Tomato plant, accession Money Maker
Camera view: vertical (180 deg); turntable rotation: 150 degrees
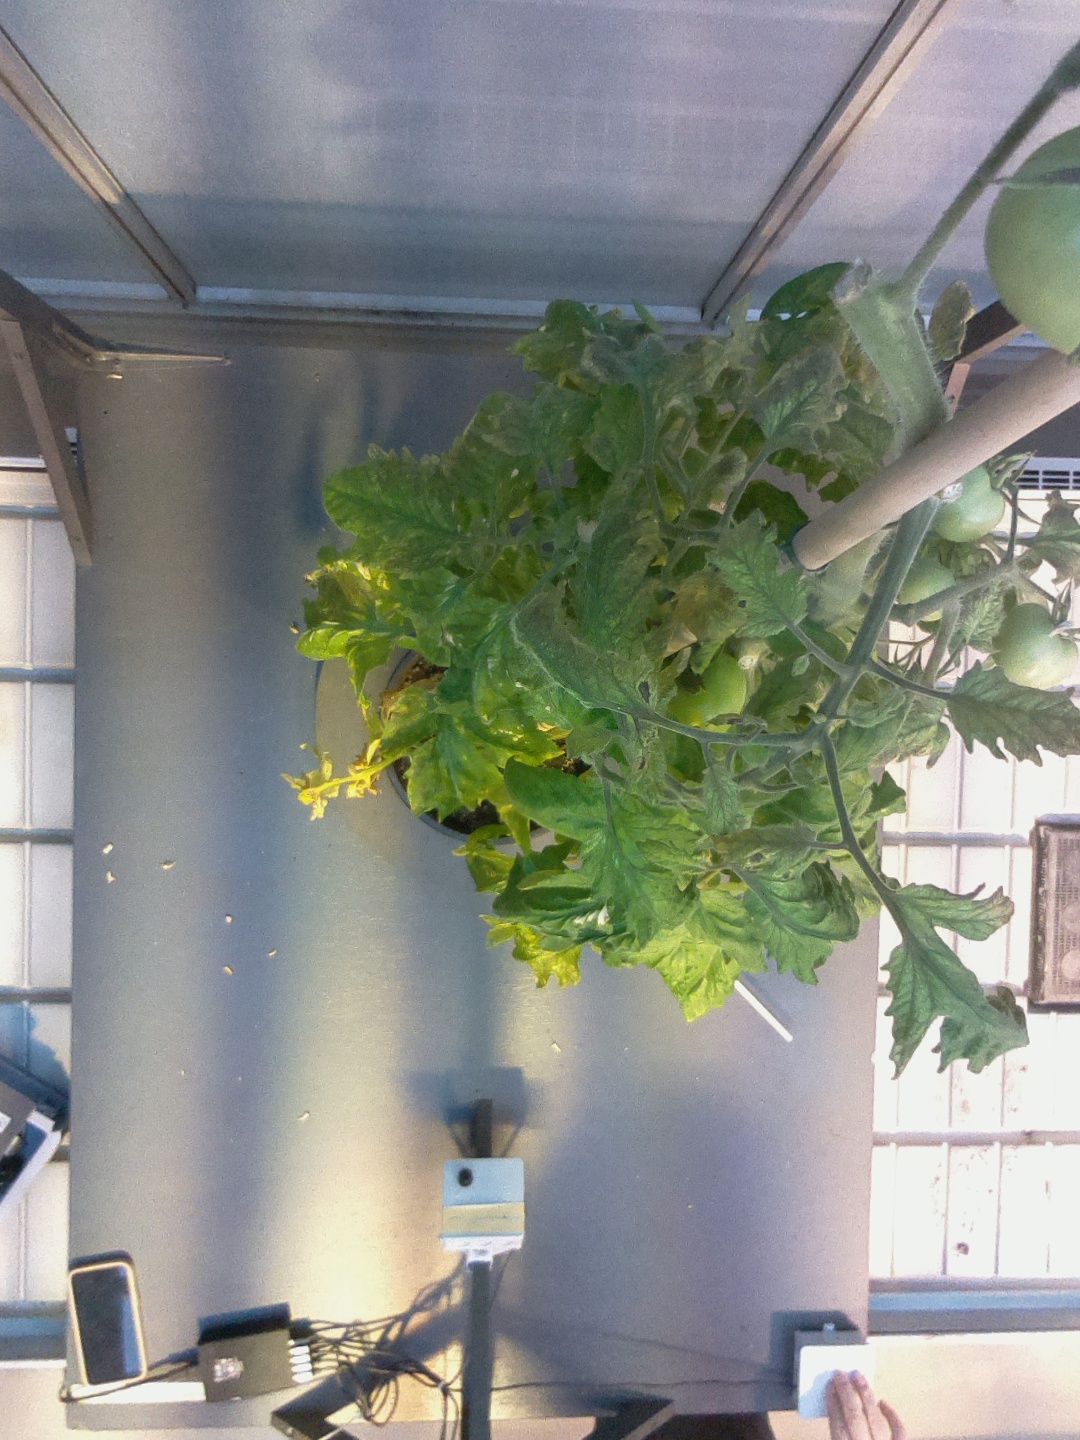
BBCH growth stage 79: 90% -100% of final fruit size